Haitian occupation of Santo Domingo

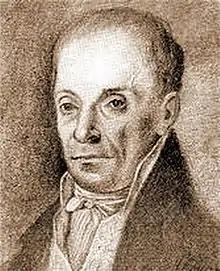
Portrait of Juan Sánchez Ramírez, painted in the early 19th century

On October 17, 1806, Dessalines was assassinated, an act which was instigated by his own generals Henri Christophe and Alexandre Pétion. Afterward, both Christophe and Pétion failed to agree on who was going to be the next leader-for-life (a title created by Dessalines himself), so they went separate ways: Christophe took the North of Haiti (which he named Kingdom of Haiti), while Pétion got for himself the South part of Haiti (the newly created Republic of Haiti); and immediately they started a series of wars to take over the other's side. The internal military conflicts lasted until 1820 when Haitian president Jean-Pierre Boyer finally unified both the South and North of Haiti. After this, Boyer aimed his sights on the struggling Spanish-side of the island.